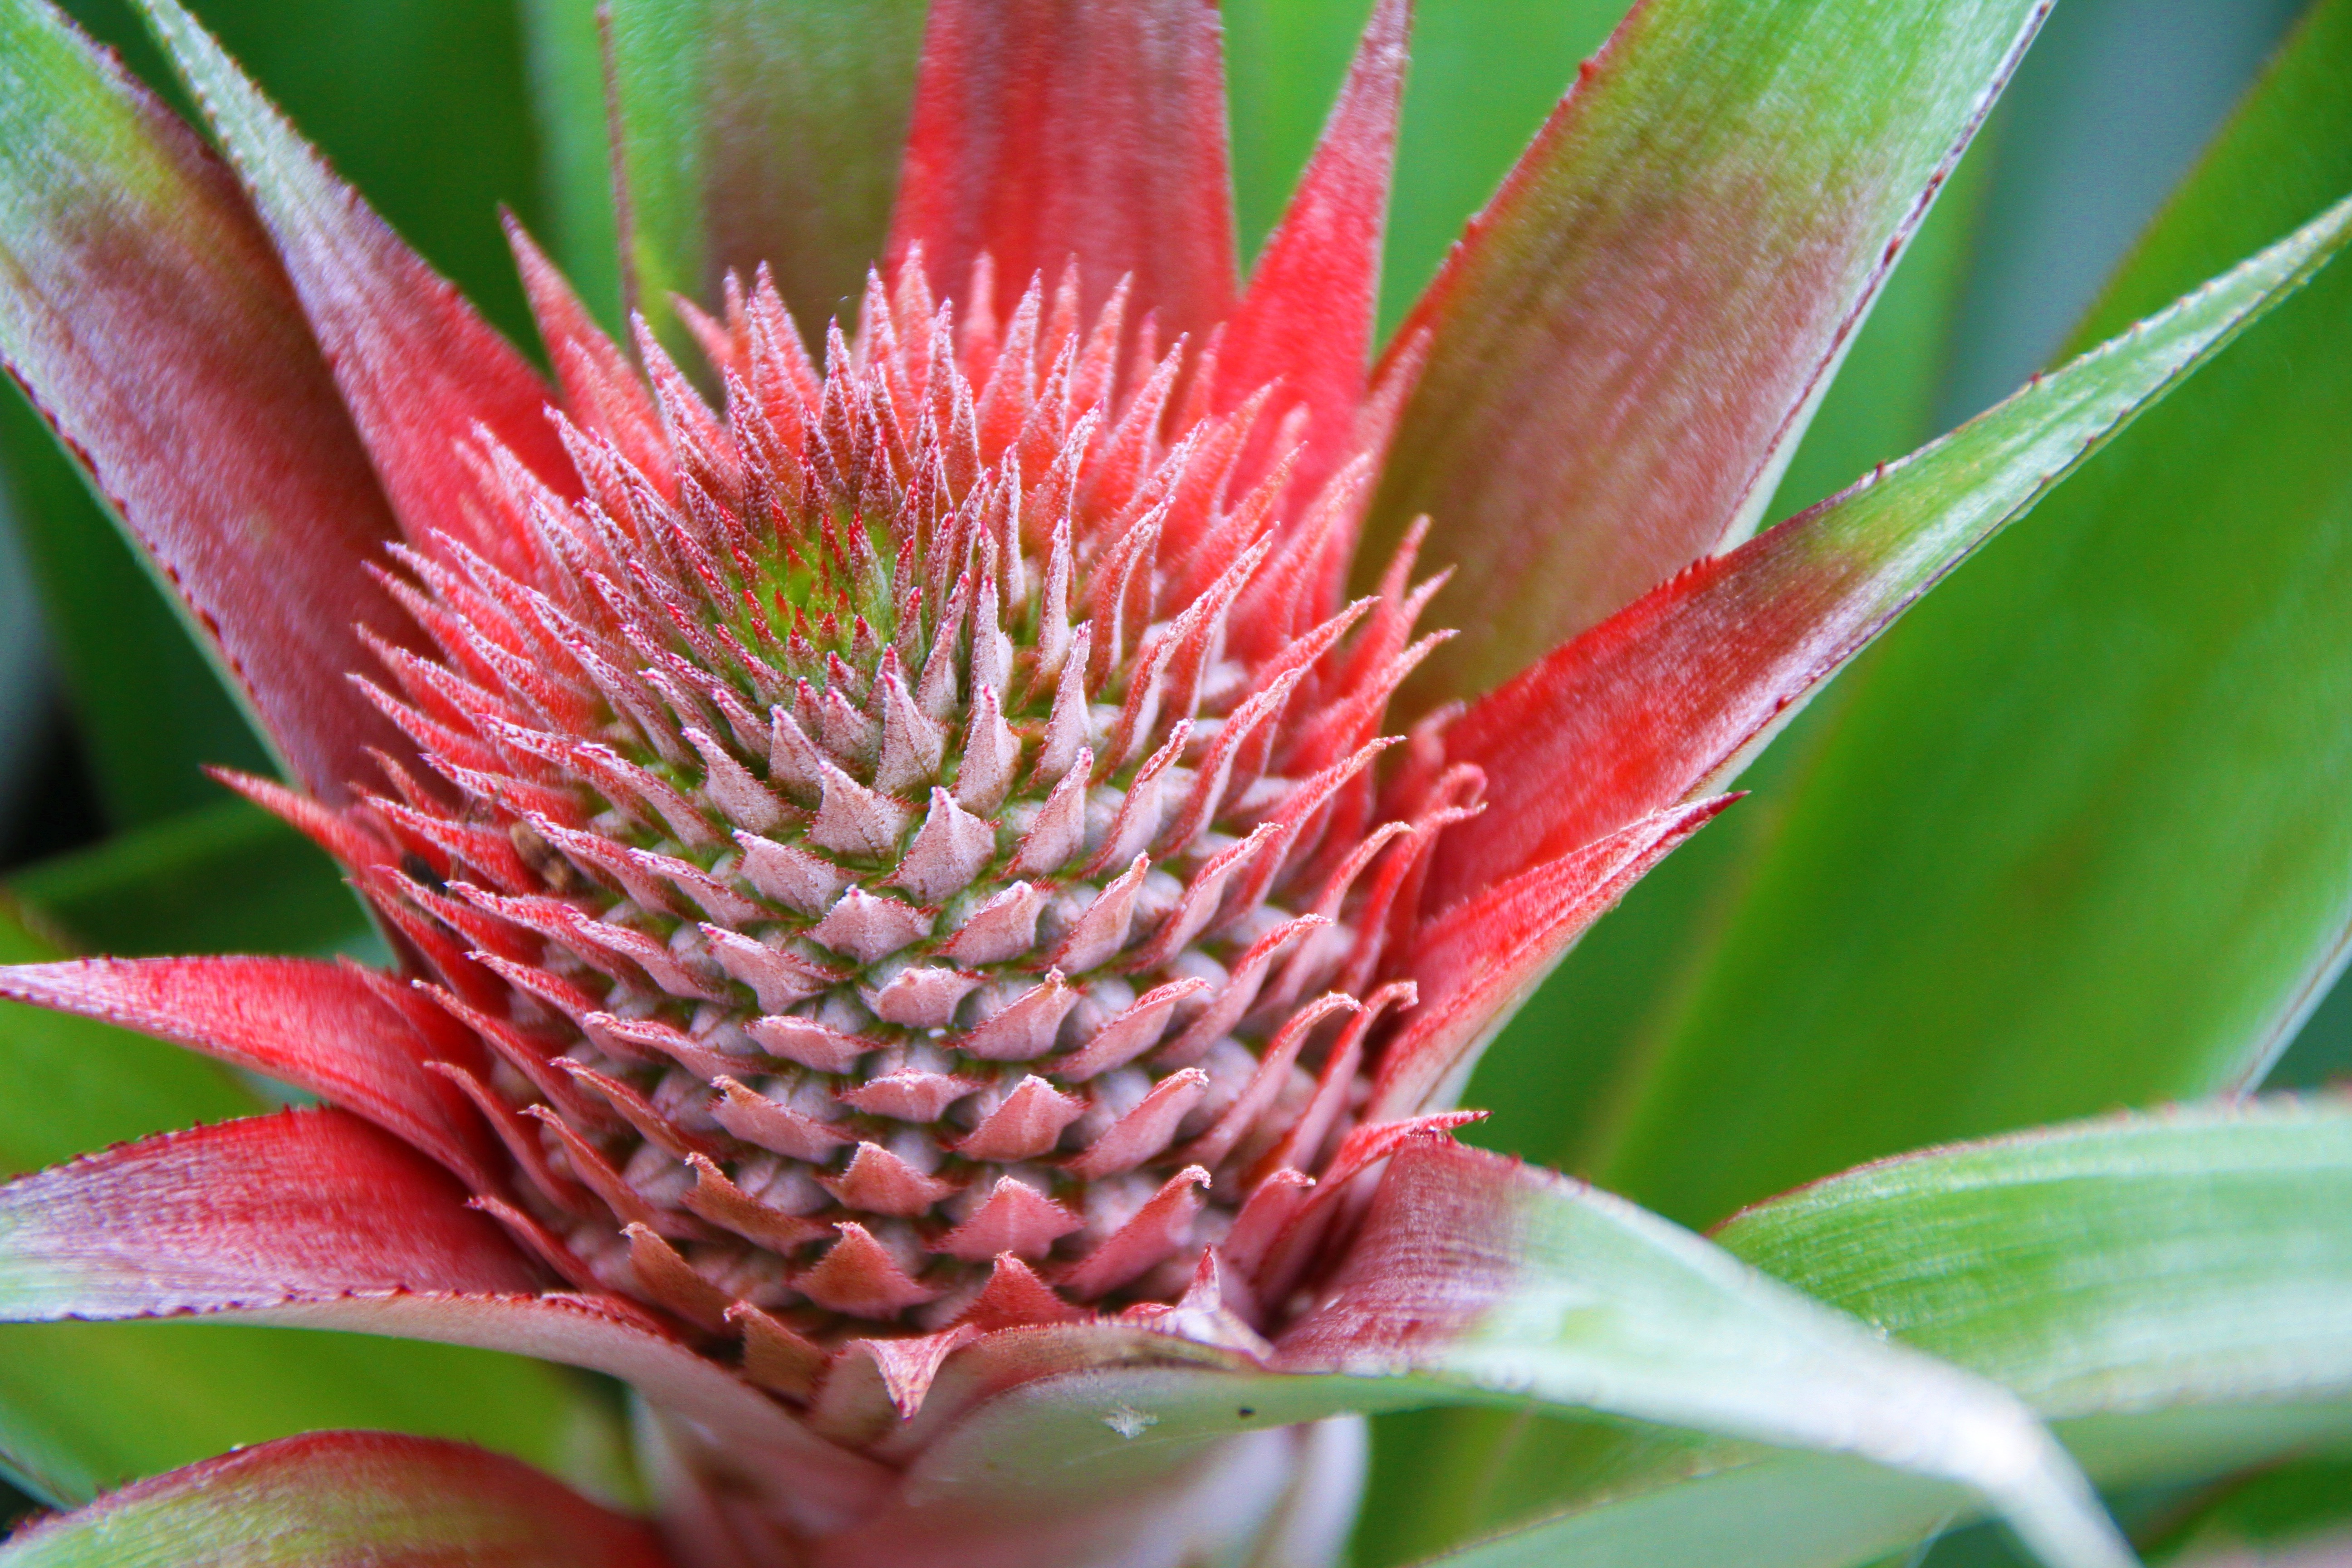
plant, photography, flower, petal, botany, flora, close up, protea, macro photography, flowering plant, daisy family, plant stem, land plant